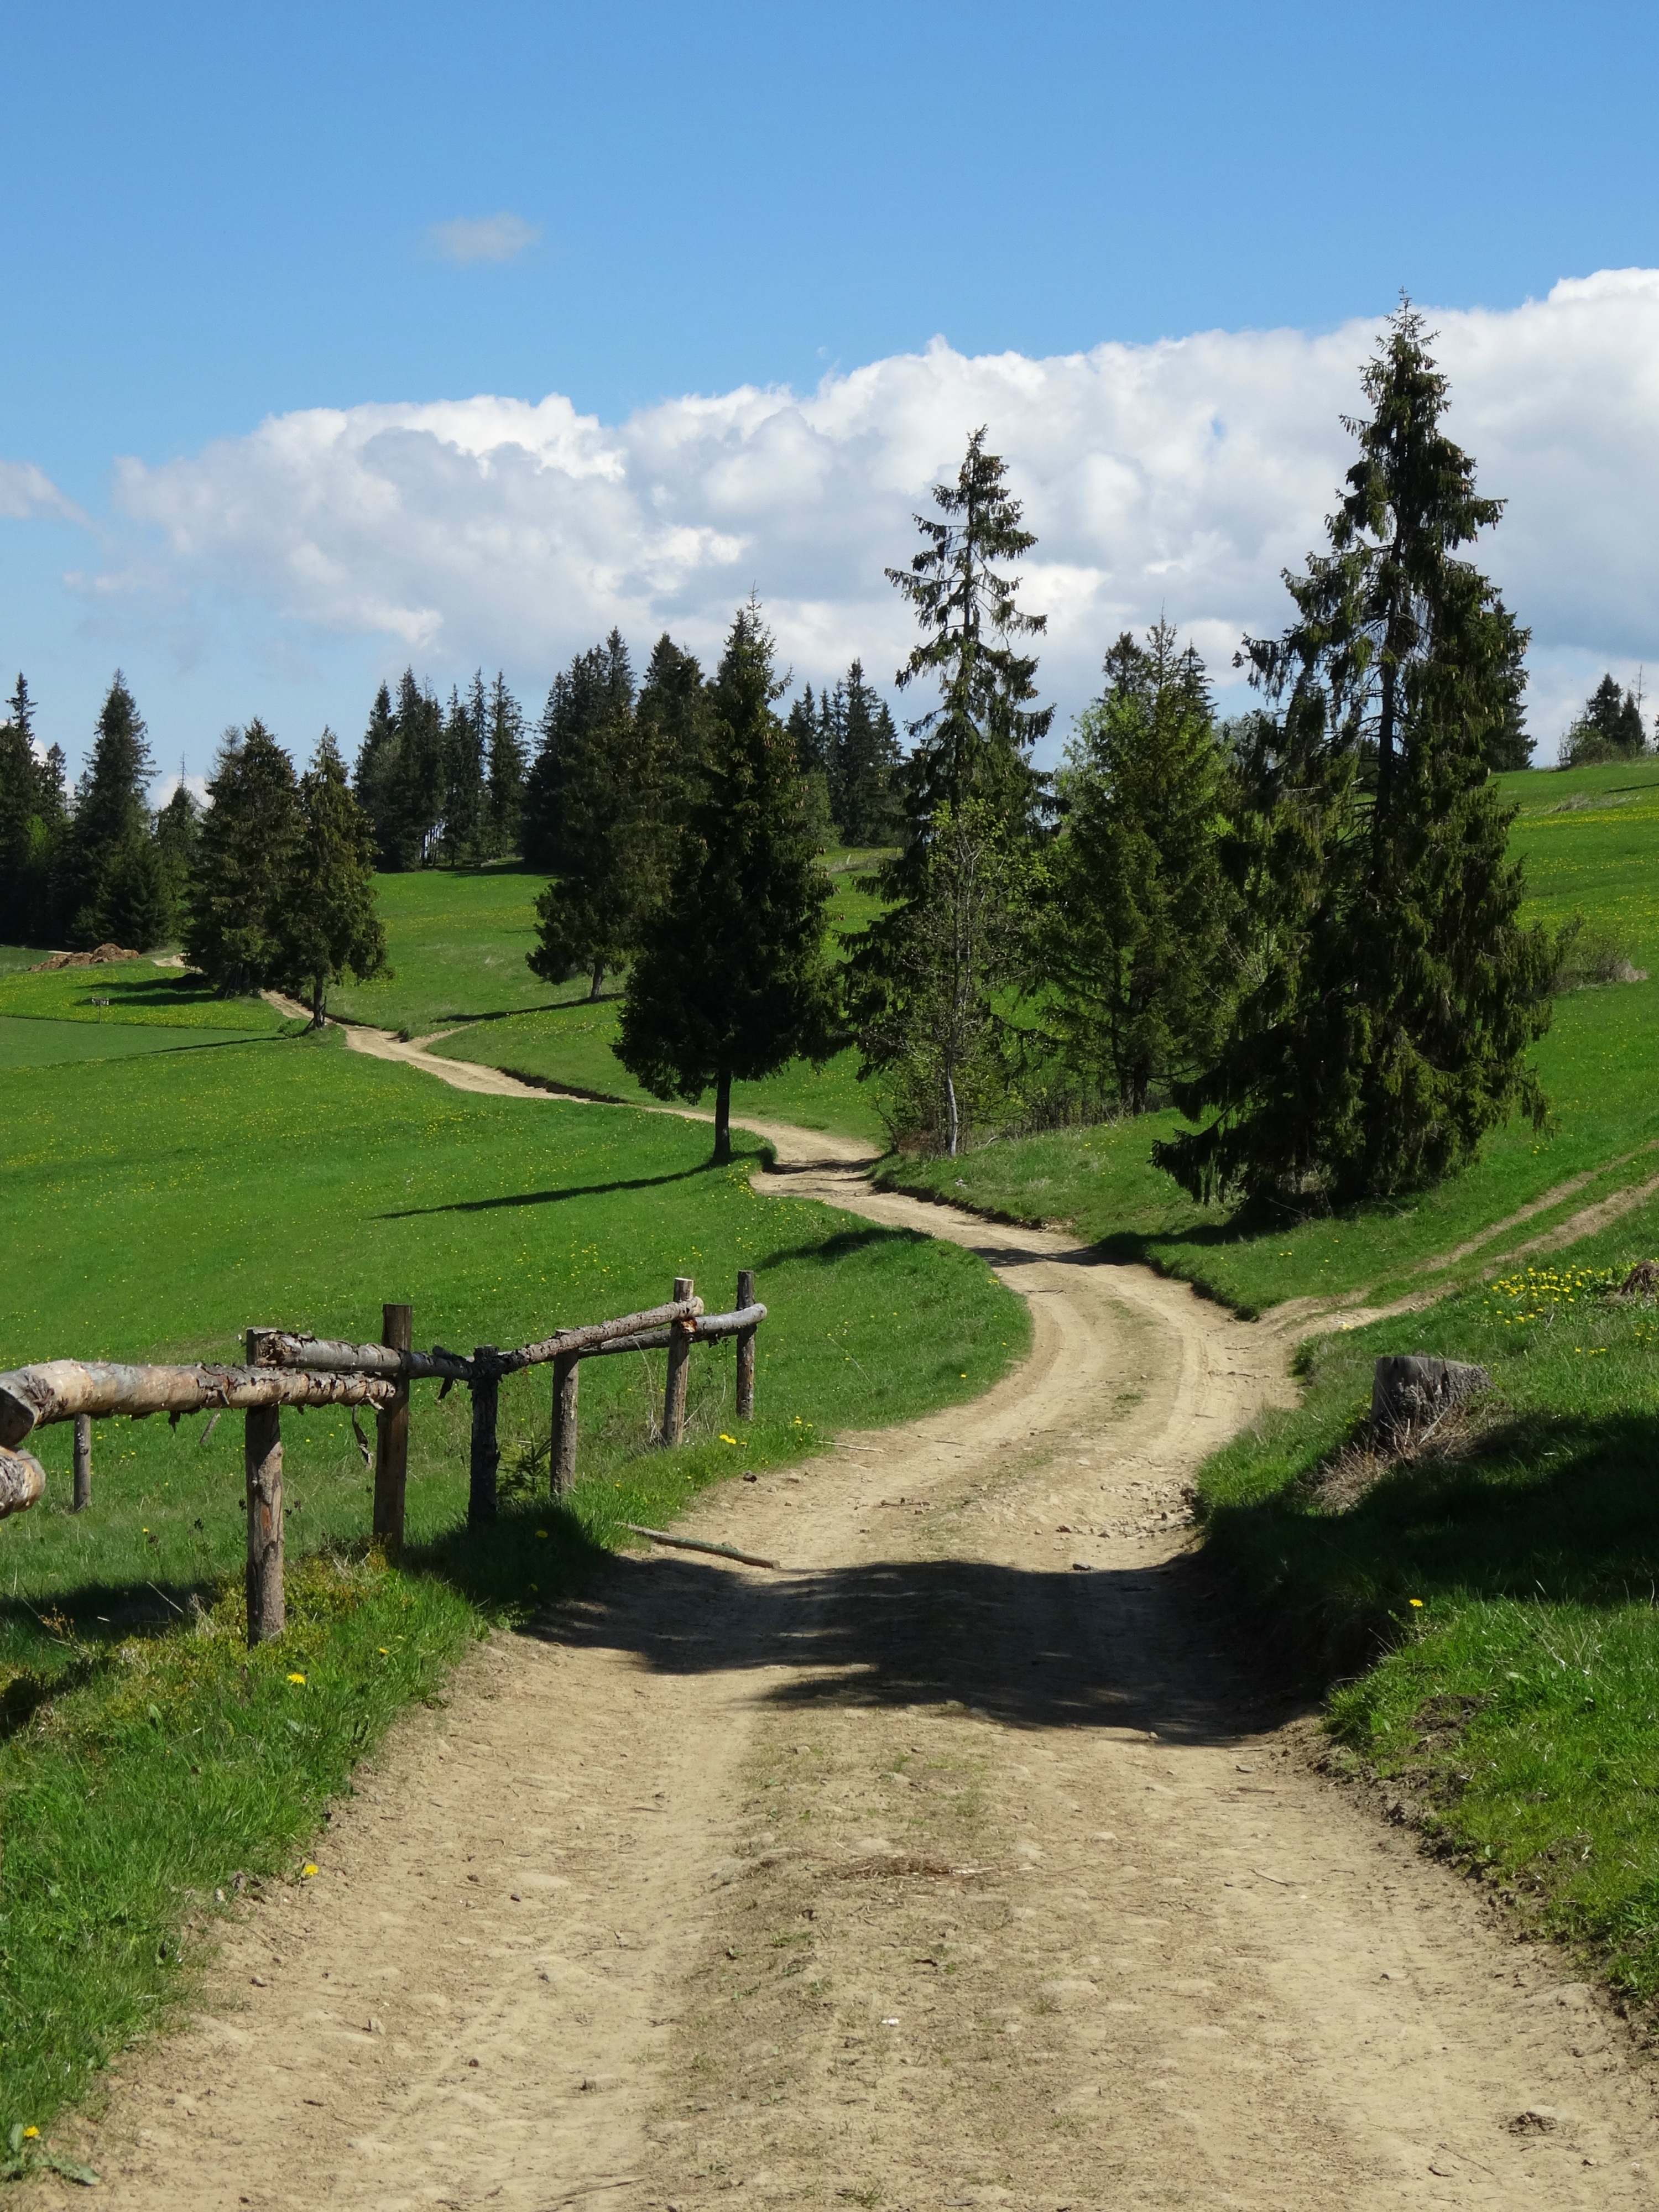
landscape, nature, grass, mountain, structure, trail, meadow, hill, mountain range, recreation, tourism, ridge, mountains, poland, tatry, rural area, tatra bukovina, outdoor recreation, mountainous landforms, sport venue